Explora (Albuquerque, New Mexico)

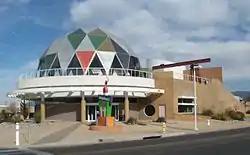
The Explora Center with its colorful dome

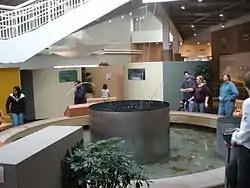
The laminar flow fountain and some of the exhibits

"Creating opportunities for inspirational discovery and the joy of lifelong learning through interactive experiences in science, technology and art."